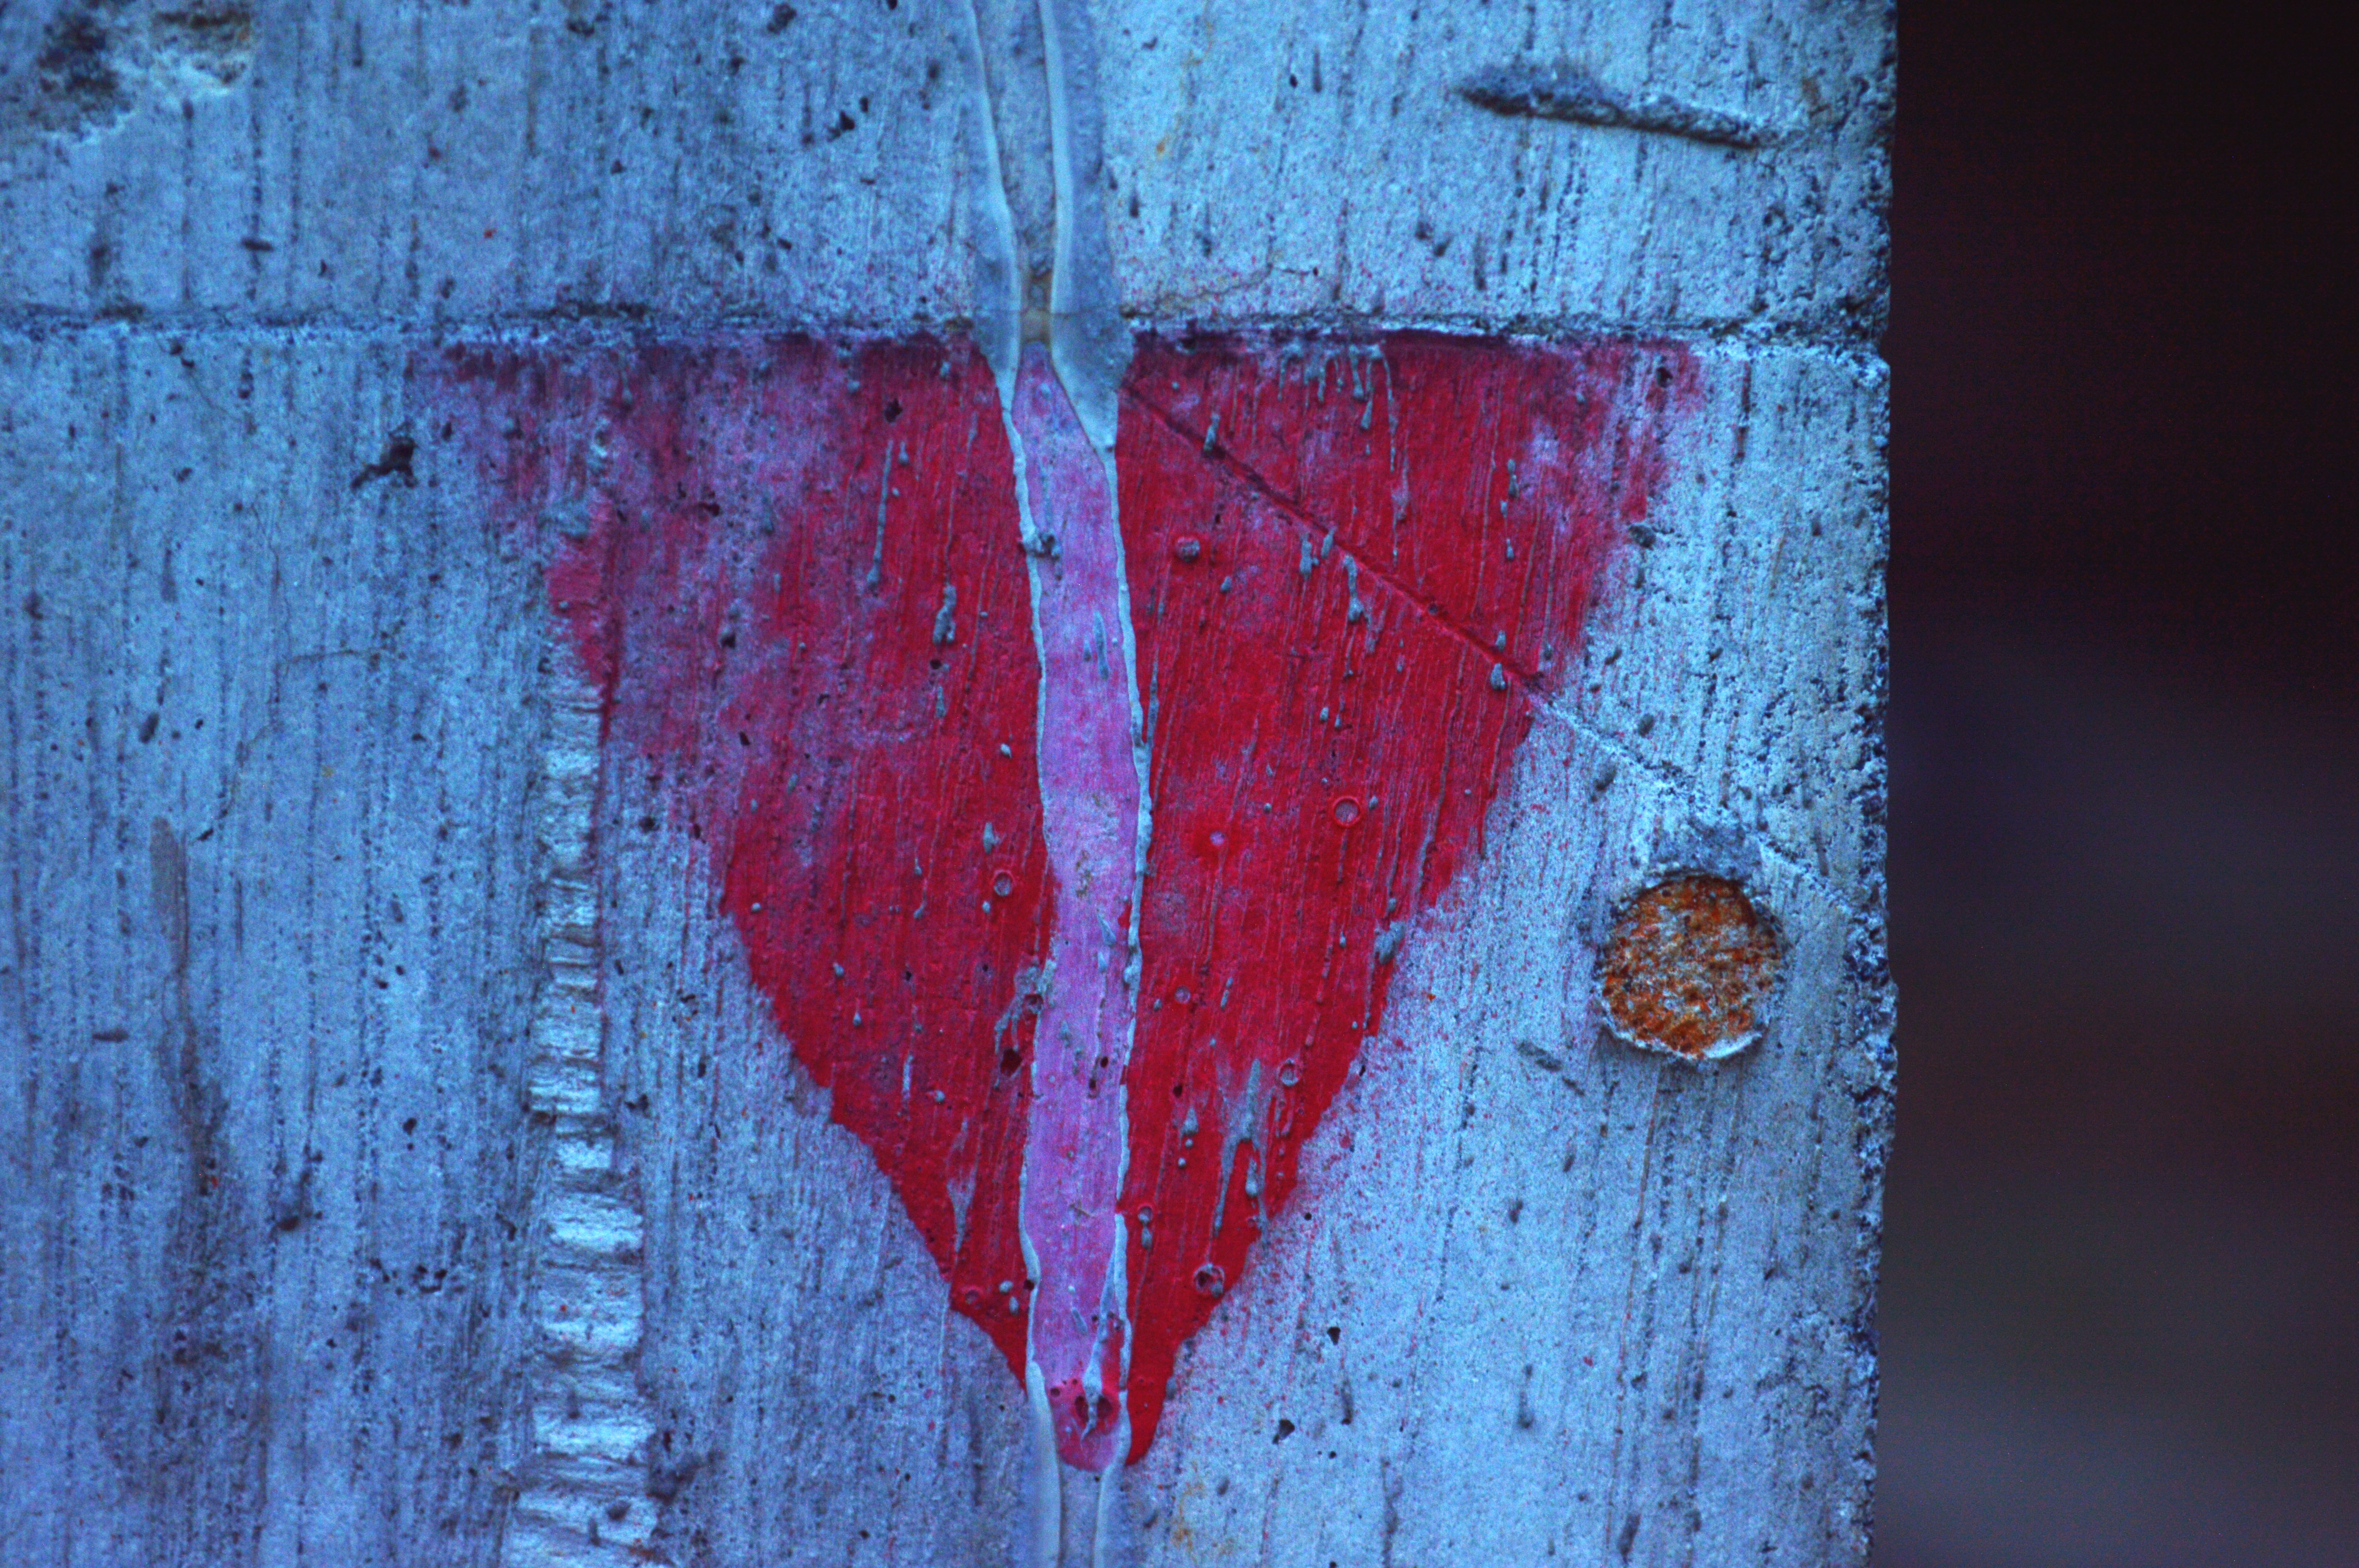
wood, texture, leaf, number, wall, construction, reflection, red, symbol, color, blue, design